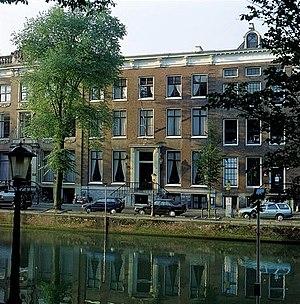
Le Musée Geelvinck Hinlopen Huis est un musée à Amsterdam, Keizersgracht 633.